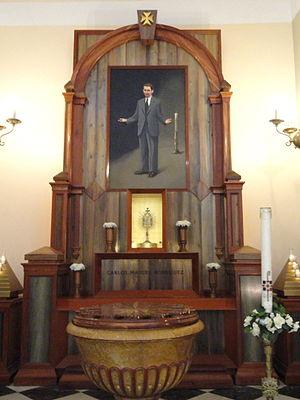
Carlos Manuel Rodríguez Santiago, était un militant catholique portoricain, s'étant notamment engagé pour développer le rôle des laïcs au sein de l'Église et l'importance de la liturgie, en avance sur le concile Vatican II. Il est vénéré comme bienheureux par l'Église catholique.
Cette liste de saints concerne les saints, bienheureux, et vénérables reconnus comme tels par l'Église catholique, ayant vécu au XXᵉ siècle. Sur cette période, l'Église a donné comme modèles évangéliques 152 saints et 2 038 bienheureux.
Cette page dresse la liste des béatifications prononcées par le pape Jean-Paul II.